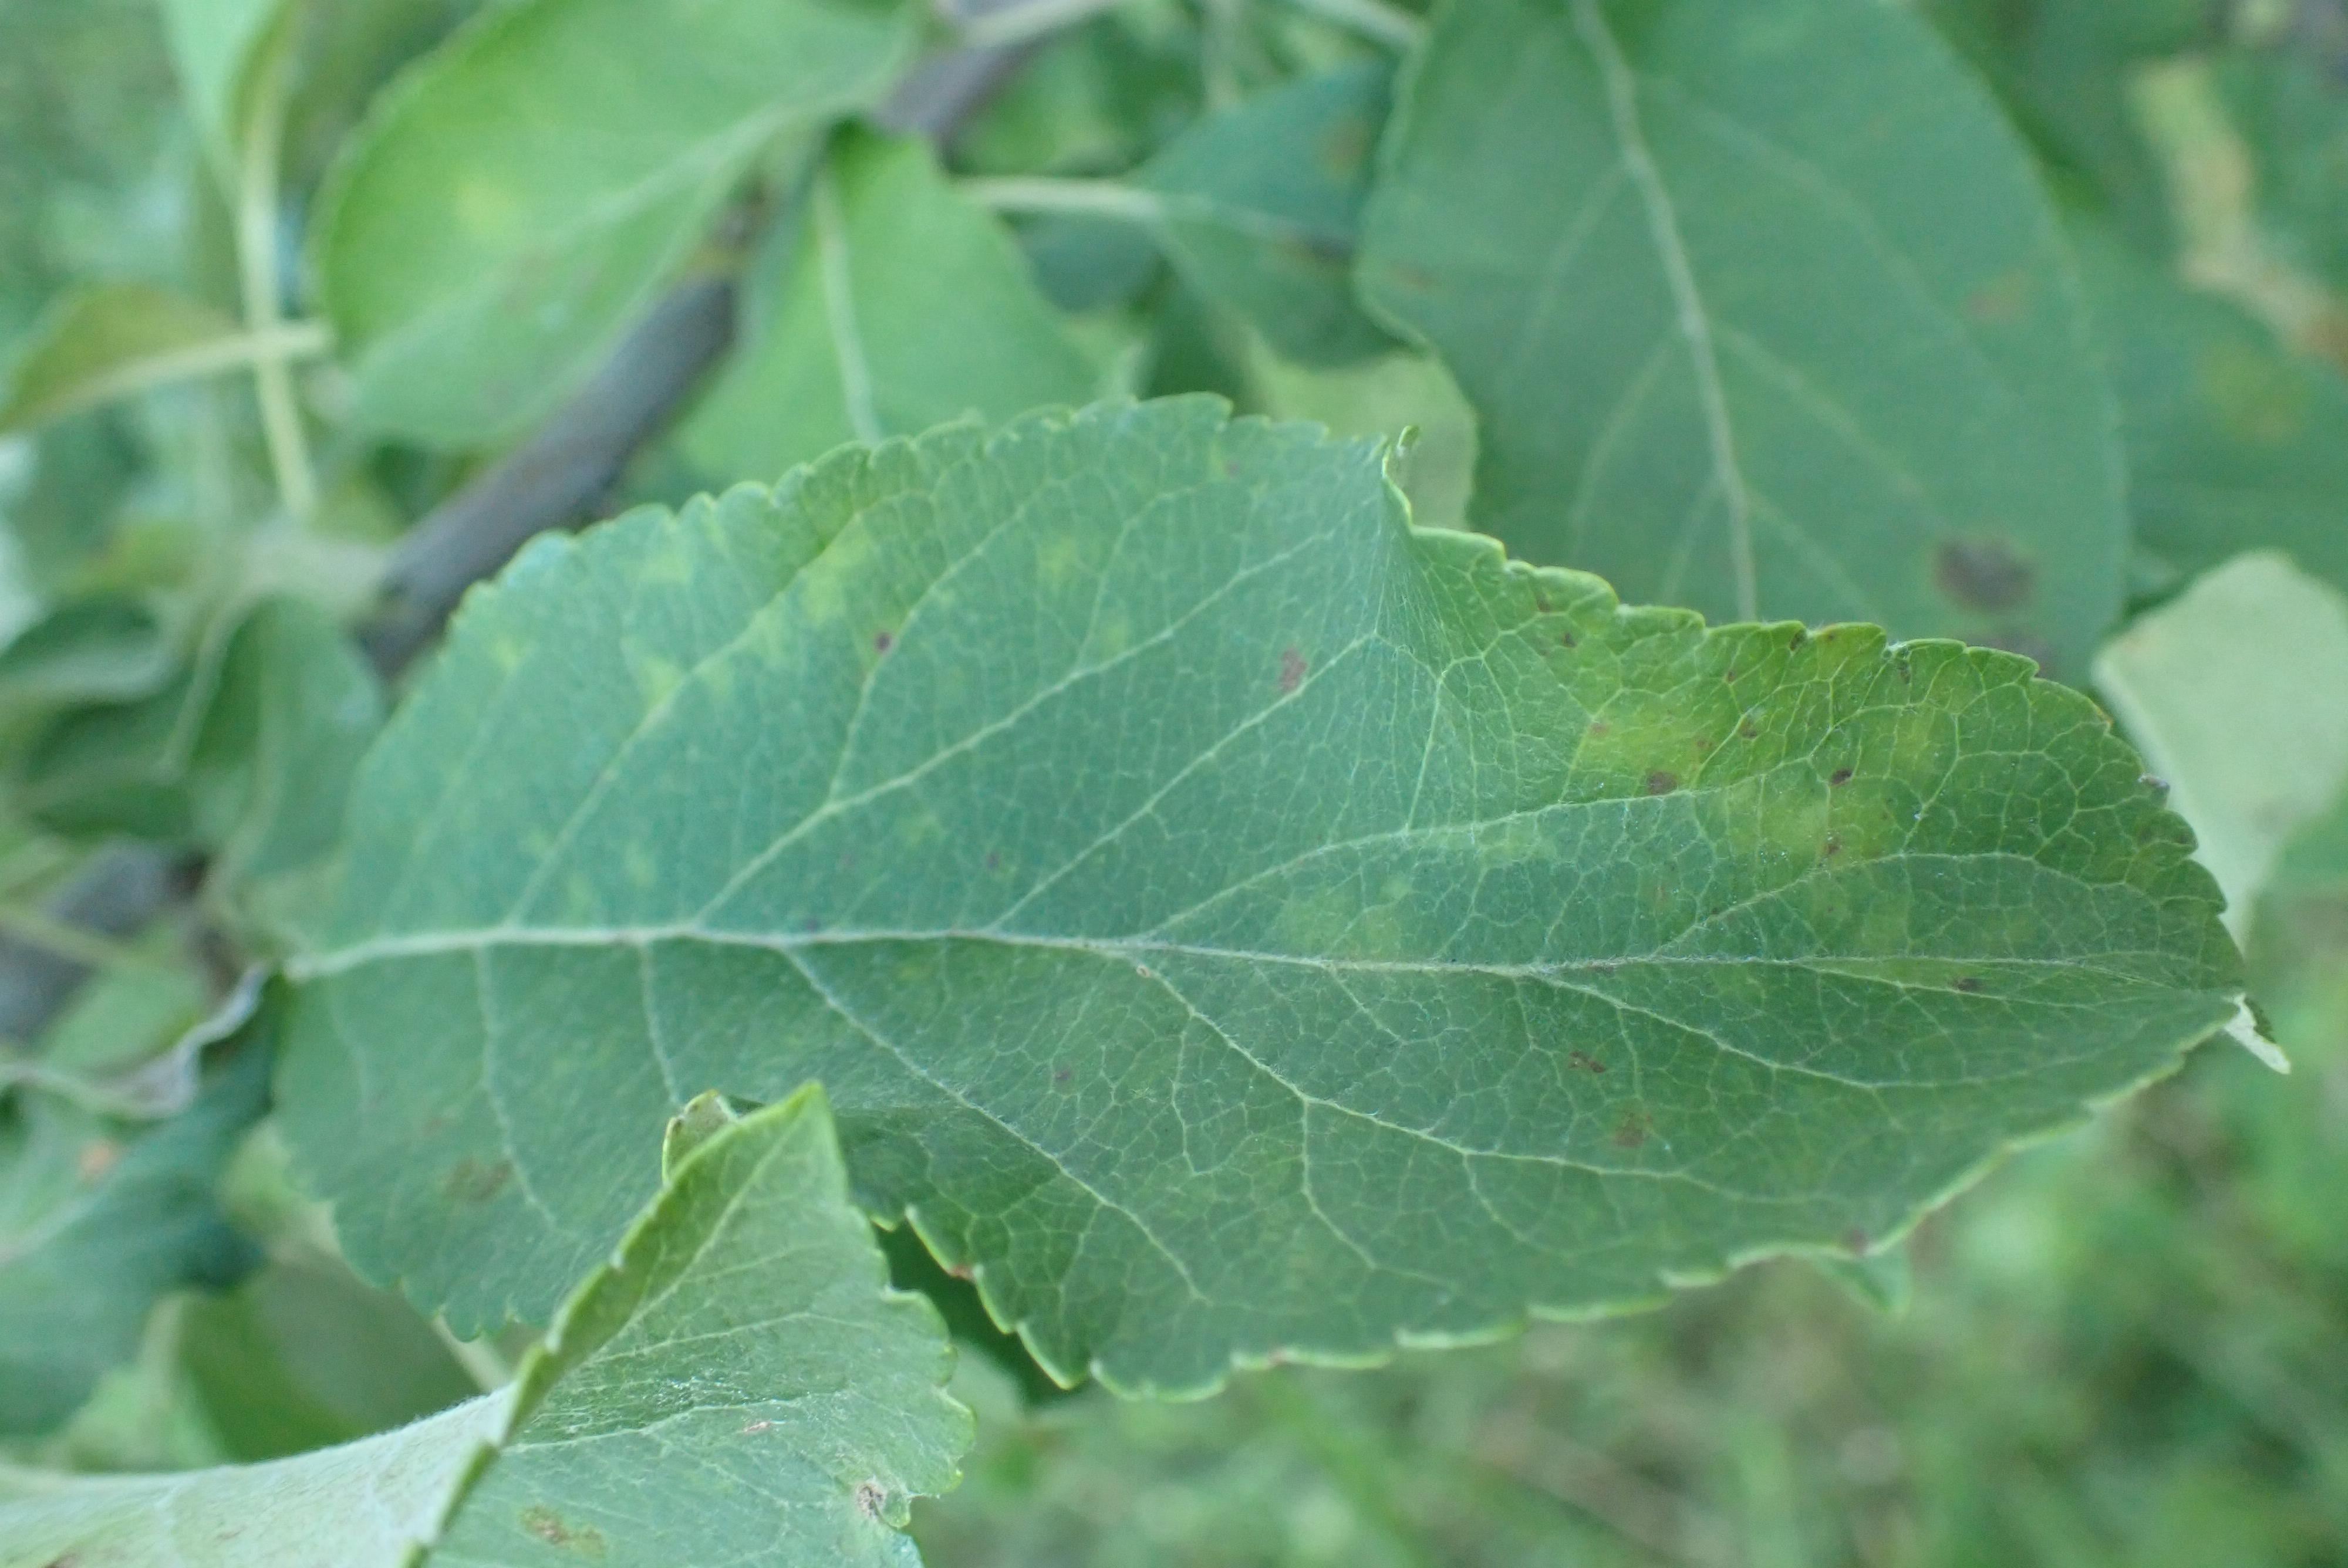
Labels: scab